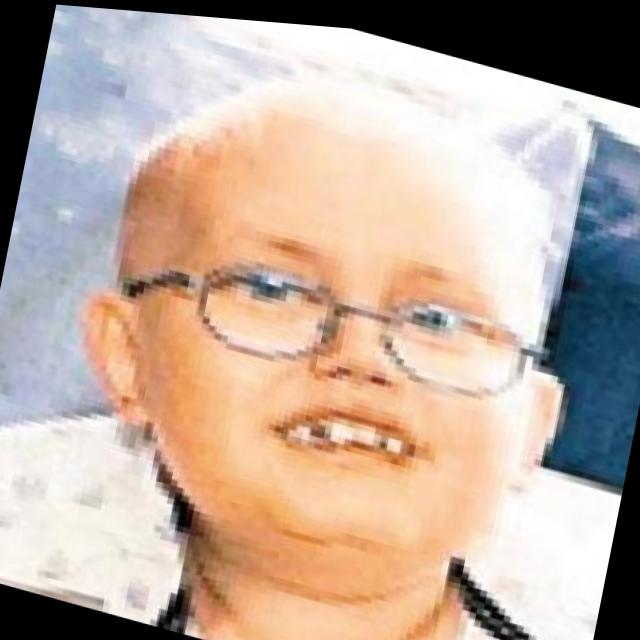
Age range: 0-12